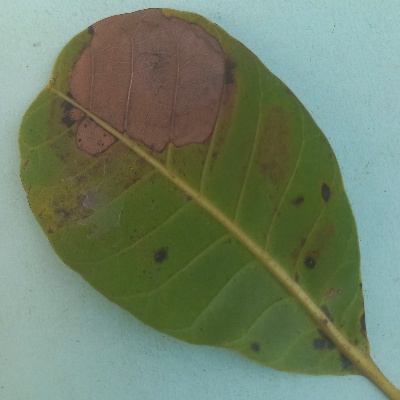
Crop: Cashew
Condition: anthracnose